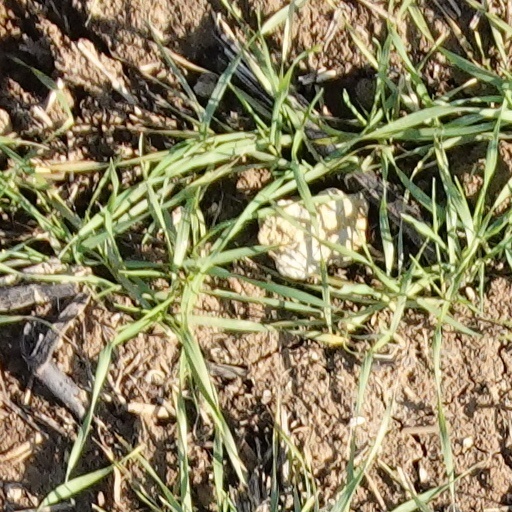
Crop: wheat